Martin Hawke, 7th Baron Hawke

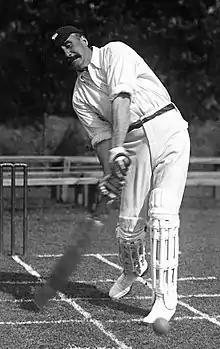
Lord Hawke c. 1905

Joseph Wolstinholm retired as Club Secretary after the 1902 season and was succeeded by Frederick Toone who had previously been the secretary at Leicestershire. With Wolstinholm gone, Hawke had the county offices moved from Sheffield to the more central location of Leeds. Yorkshire, now completely under Hawke's influence, went on to claim two more titles under his captaincy in 1905 and 1908; in the latter season, they were unbeaten. What Swanton called "Yorkshire's abundance of reserves" was emphasised in 1905 when they won the title again despite contributing five of their best players to England in the Test series against Australia.